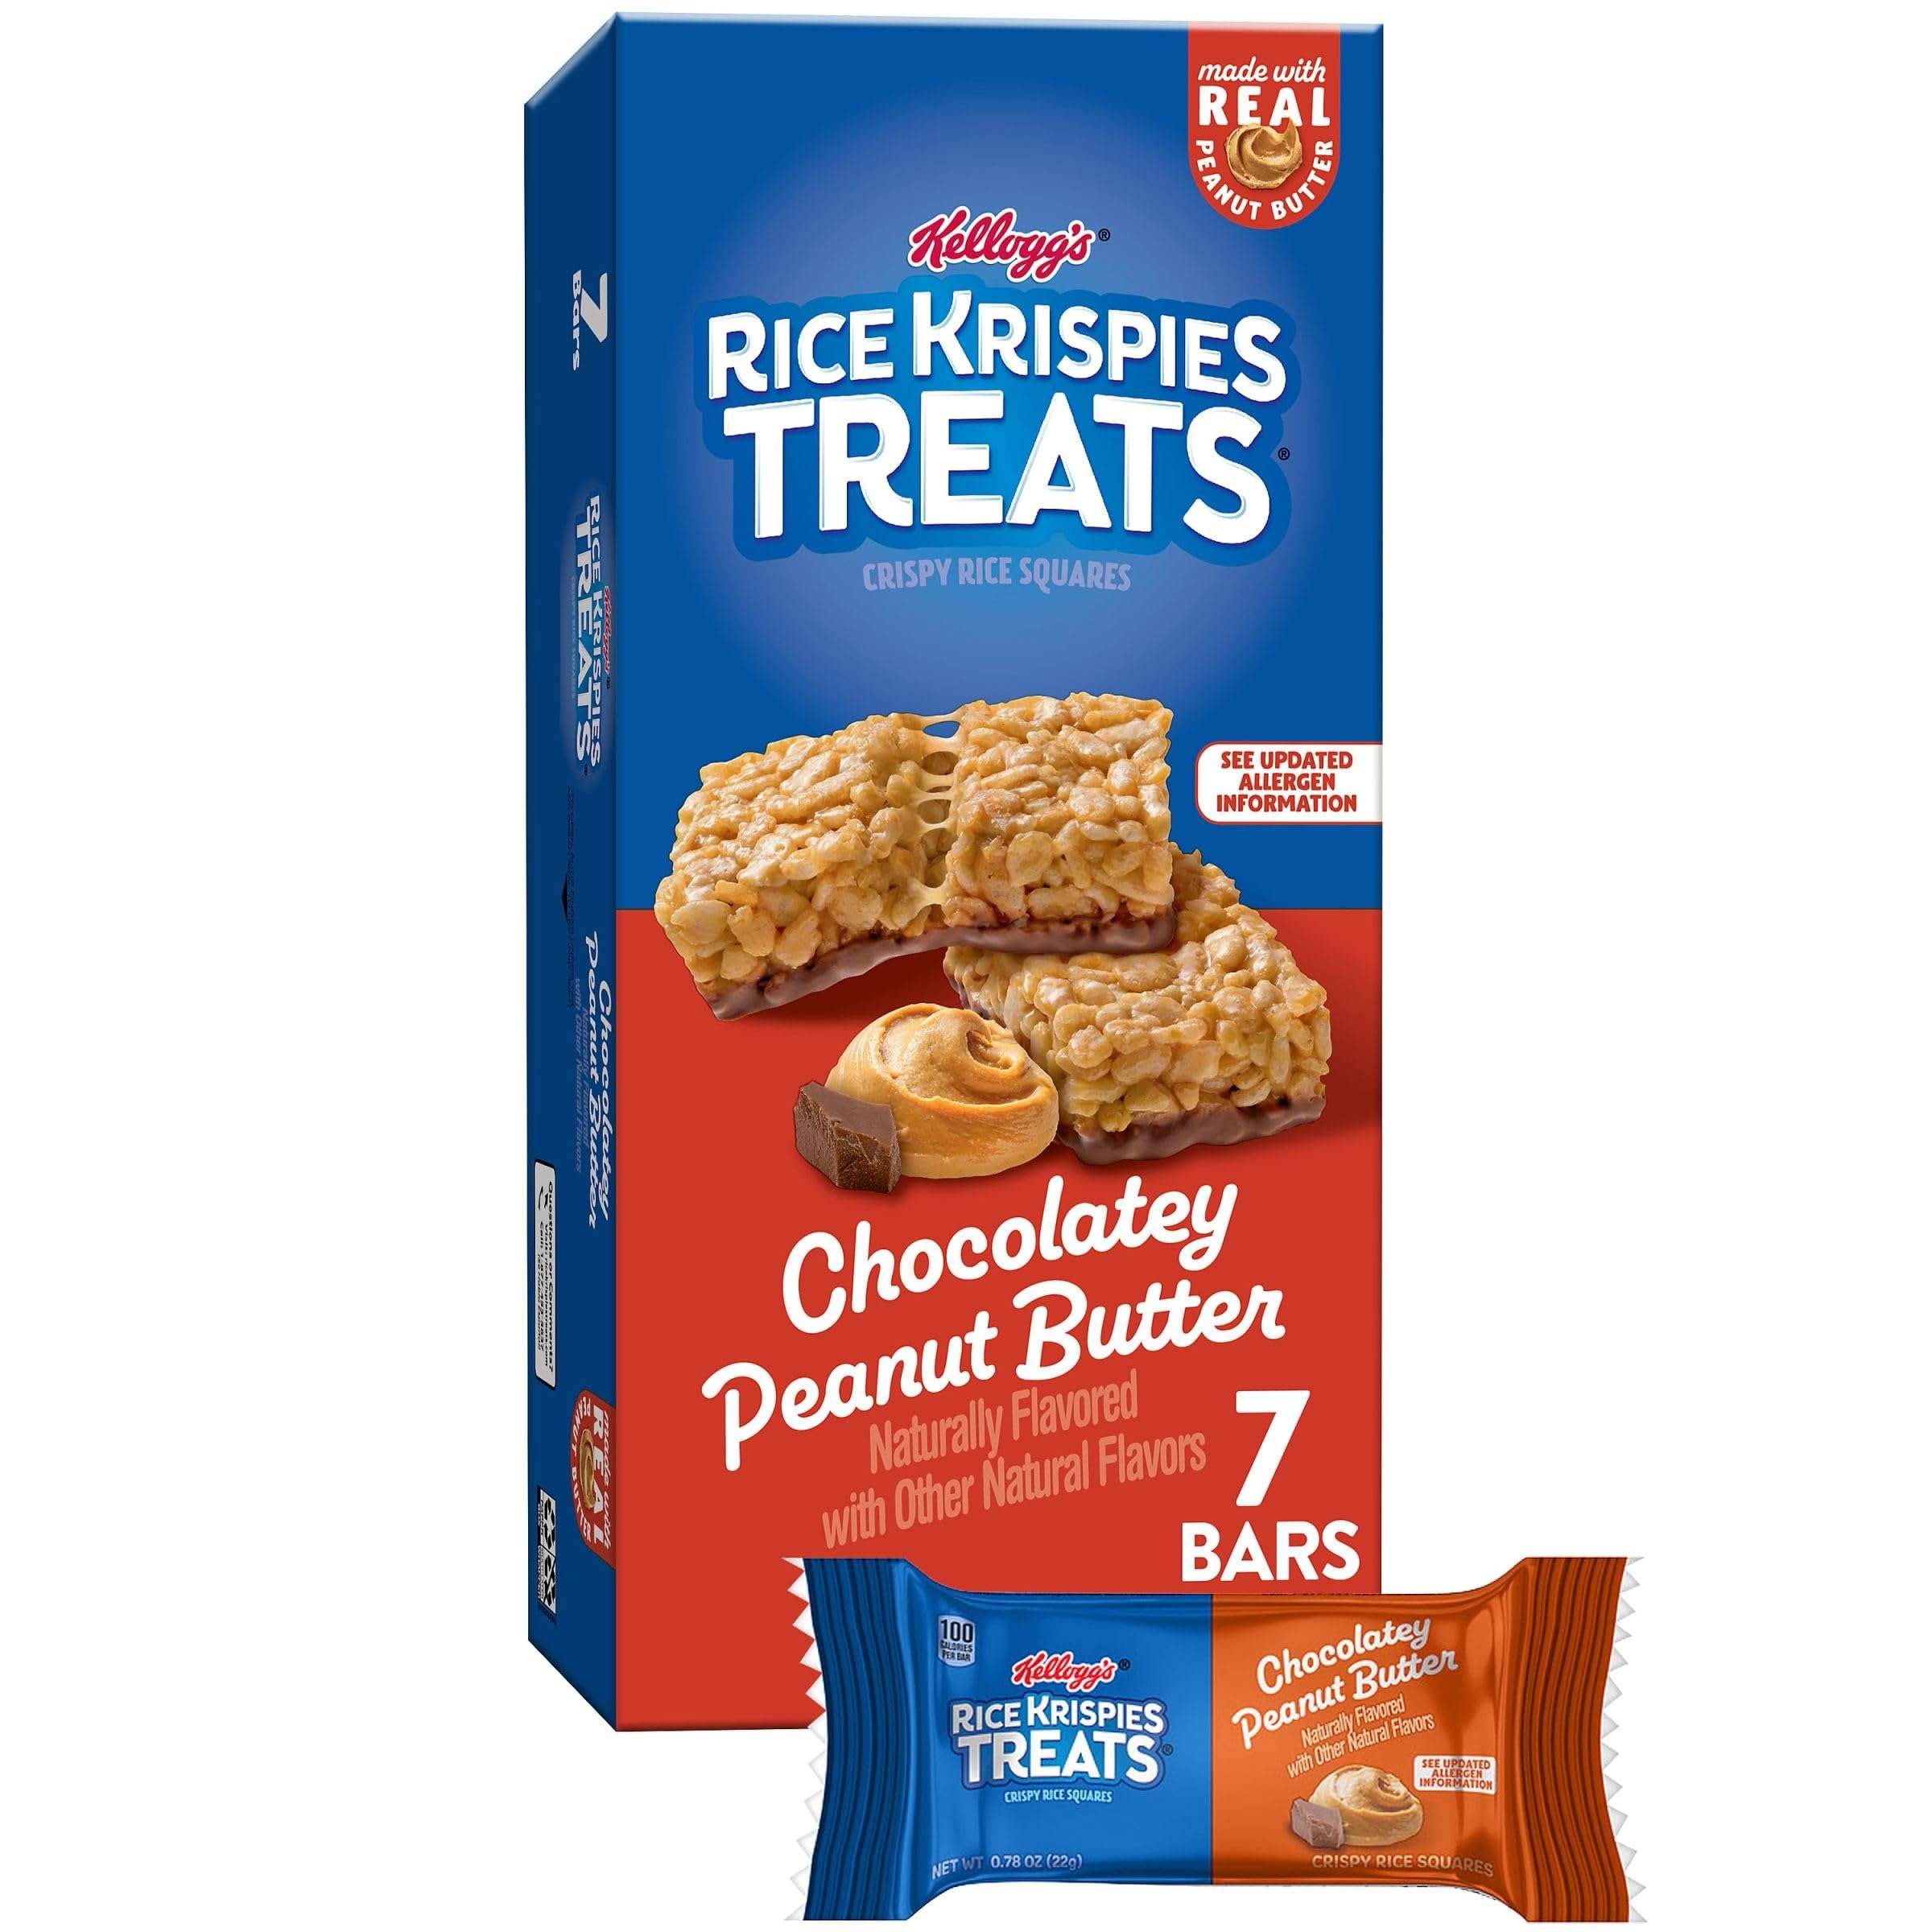
Item Name: Rice Krispies Treats Crispy Rice Squares, Kids Snacks, Snack Bars, Chocolatey Peanut Butter, 5.4oz Box (7 Bars)
Bullet Point 1: Rice Krispies Treats Chocolatey Peanut Butter cereal bars are delicious snacks for everyday family moments; Perfectly sized, ready-to-enjoy treat
Bullet Point 2: Enjoy puffed, oven-toasted rice cereal, a swirl of peanut butter, and a delightfully scrumptious bottom chocolatey layer
Bullet Point 3: Made with real peanut butter; 100 calories per bar; Contains peanut, milk, soy, almond, and hazelnut ingredients; May contain other tree nuts
Bullet Point 4: Bring crispy rice squares to classroom parties for school snacks, pop a square in your kid's backpack or lunchbox; Stow some in your bag or desk
Bullet Point 5: Includes 1, 5.4oz box containing 7 Rice Krispies Treats Chocolatey Peanut Butter crispy rice squares; Packaged for freshness and great taste
Value: 5.4
Unit: Ounce

Price: 4.96